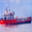
Label: ship